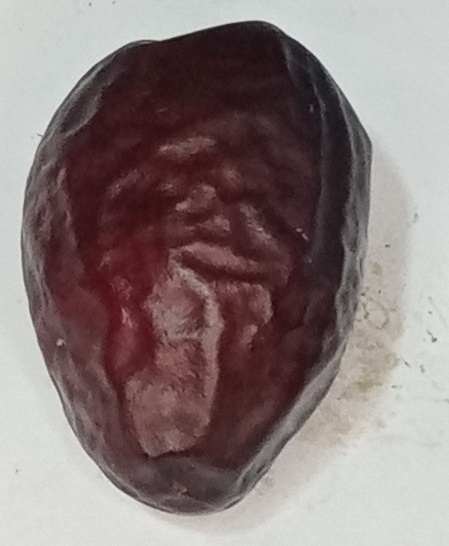
Variety: kupro
Size: large
Grade: grade-3